Dave Scott (choreographer)

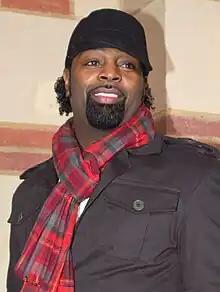
Scott in 2010

David Lee Scott Jr. (August 15, 1972 – June 16, 2025) was an American hip-hop dance teacher, choreographer and talent developer. He gained widespread success from his choreography in movies, primarily the 2004 dance film "You Got Served" and the 2008 dance film "". He was a resident choreographer on "So You Think You Can Dance" and The PULSE on Tour dance convention.